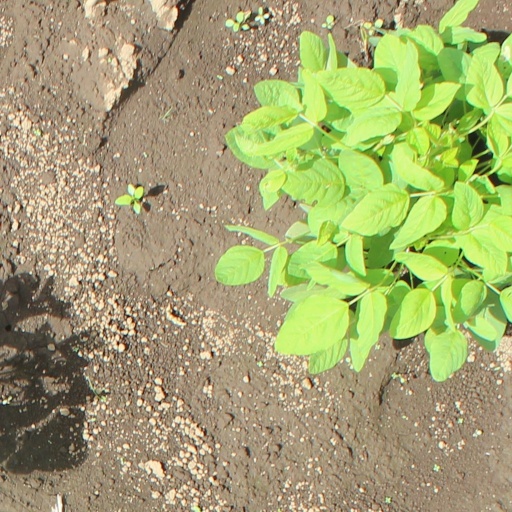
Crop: soybean